Napheesa Collier

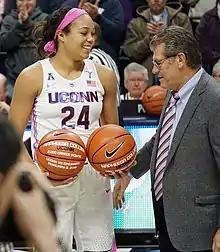
Napheesa Collier, being presented with awards reflecting 2000 points and 1000 rebounds

Collier received scholarship offers from colleges around the country, but rather than playing for the school that had just won three straight championships (UConn), she was determined to play for a team that could beat them instead. Out of curiosity, Collier visited UConn's campus anyway, and after witnessing the camaraderie among players, she chose to join the UConn team for her freshman year in 2015.